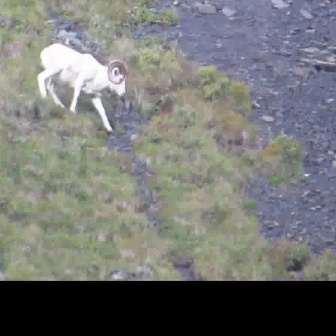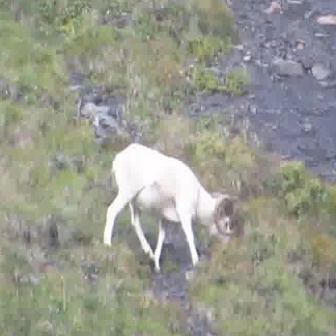
  Please identify the target specified by the bounding box [34,40,127,132] in the first image and locate it in the second image. Return the coordinates in [x_min,y_min,x_max,y_max] format.
Answer: [101,139,238,276]